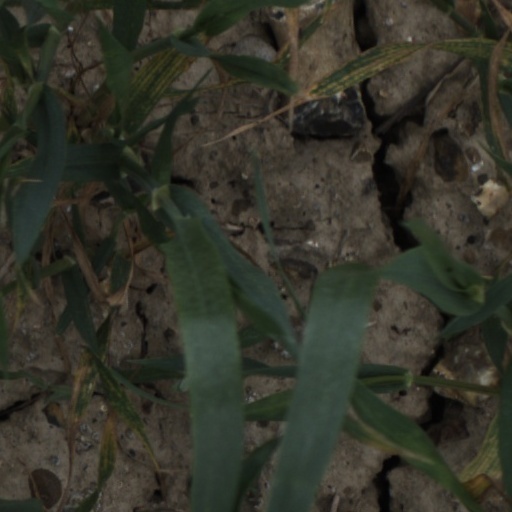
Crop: wheat